Michael O'Shaughnessy

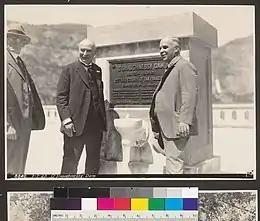
O'Shaughnessy (center) and Mayor Rolph (right) at the dedication ceremony for O'Shaughnessy Dam, July 7, 1923

After taking over on September 1 from the retiring city engineer, Marsden Manson, O'Shaughnessy took action within a week to minimize costs and preserve schedule by denying a request to line the planned Stockton Street Tunnel with brick. Under O'Shaughnessy, the San Francisco Municipal Railway (Muni) started operation as the first publicly owned railway in San Francisco, with the A Geary-10th Avenue line beginning revenue service on December 28, 1912. The proposed Fillmore Street Tunnel was authorized in 1913, the same time as a new streetcar line along Van Ness Avenue; both projects were intended to bring visitors to the Panama–Pacific Exposition, but the former never materialized due to prioritization of the Twin Peaks Tunnel.